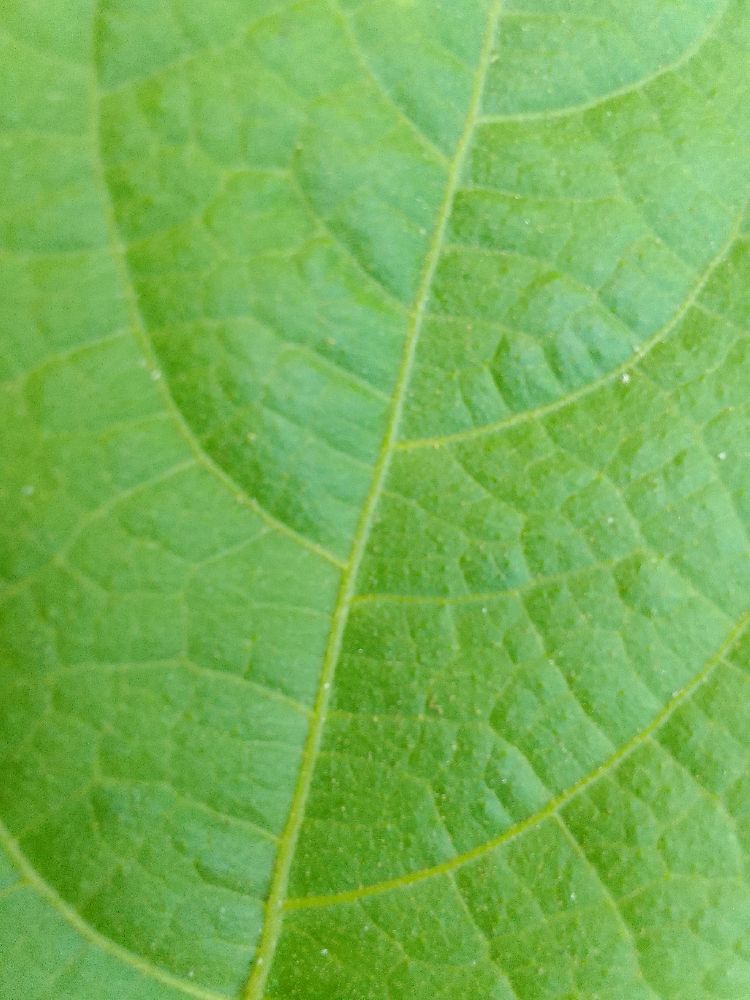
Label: healthy